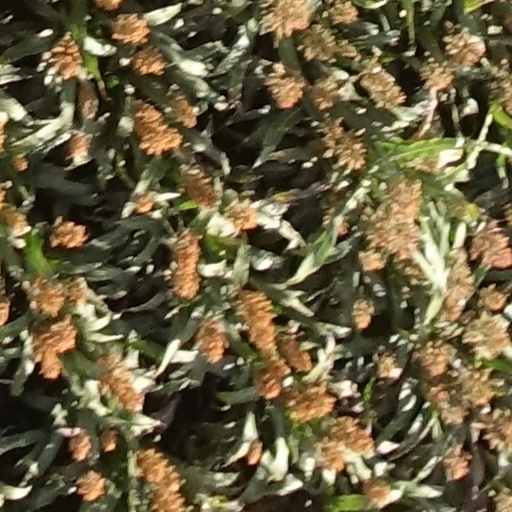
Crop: sorghum